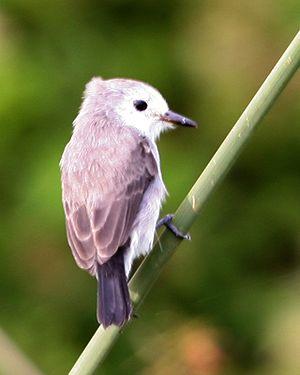
Le Moucherolle à tête blanche est une espèce de passereaux de la famille des Tyrannidae. C'est l'unique espèce du genre Arundinicola.